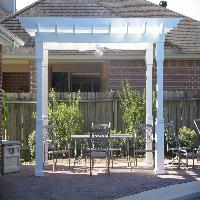
Weather: sun or clear